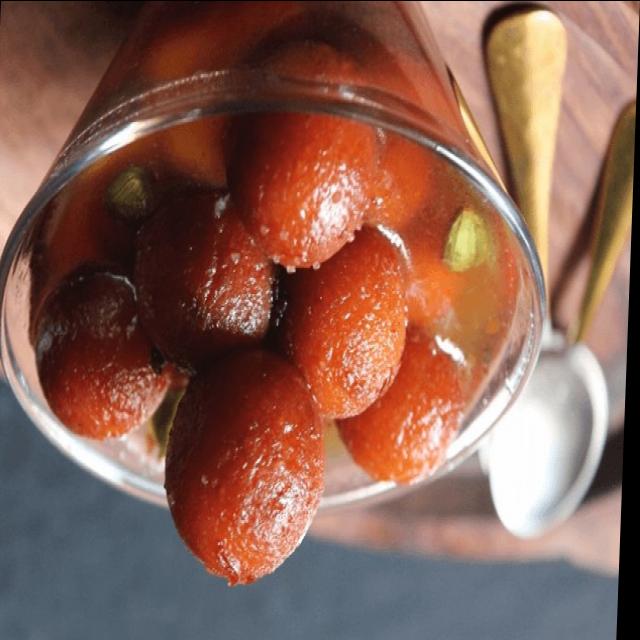
Dish: gulab_jamun